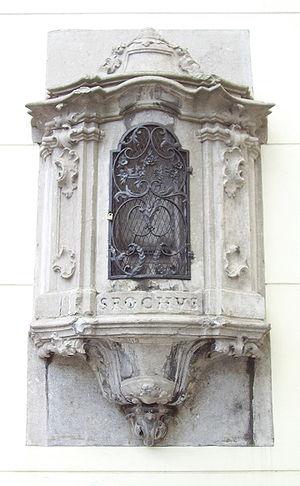
Potale Saint Roch, Invoquée pour la protection contre la peste, au coin du Quai aux Briques et de la Rue du Pays de Liège, Bruxelles
Bruxelles ou la ville de Bruxelles est une commune de Belgique de 183 287 habitants, capitale de la Belgique, de la Fédération Wallonie-Bruxelles, de la Communauté flamande ainsi que le siège de plusieurs institutions de l'Union européenne. La commune porte le titre honorifique de ville. Elle est située au centre de la région de Bruxelles-Capitale et est entourée par d'autres communes qui constituent avec elle cette région de 19 communes peuplée de 1 211 026 habitants au 1ᵉʳ janvier 2020 et dotée de l'autorité supra-communale d'un gouvernement et d'un parlement. À l'extérieur s'étend la périphérie bruxelloise débordant dans la Région flamande dans laquelle la région bruxelloise est enclavée pour former l'agglomération bruxelloise.
Le quartier des quais, quartier Béguinage - Dixmude est un quartier au nord-ouest du pentagone de la ville de Bruxelles situé dans les alentours des quai du commerce, quai aux pierres de taille et quai au foin. Dans le quartier, on trouve également la rue de Laeken, le boulevard de Dixmude, le boulevard d'Ypres, la rue des commerçants et la rue du canal.
Une potale est une niche contenant une statuette de la Vierge Marie ou d’un saint protecteur. Particulièrement répandu en Wallonie et en Picardie, le mot - considéré comme belgicisme - désigne un petit creux, un enfoncement, une cavité, une niche ou encore un simple trou laissé intentionnellement dans un mur, en façade, au-dessus d'un linteau de porte ou à l'angle d'un bâtiment en vue d'y abriter une statuette religieuse.